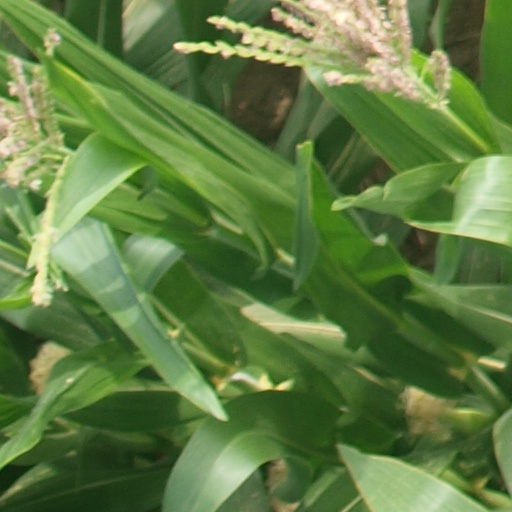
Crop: maize; corn